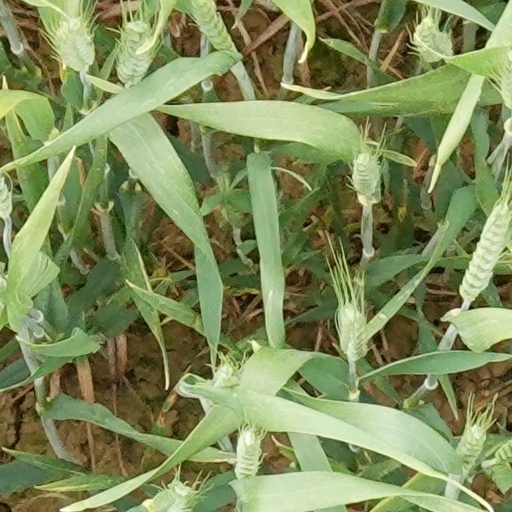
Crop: wheat